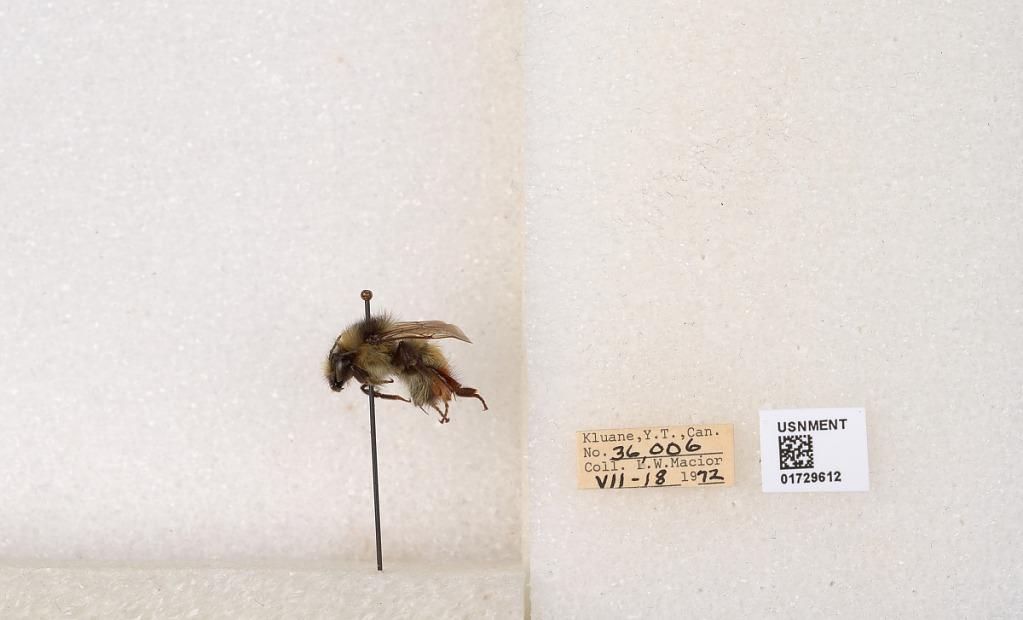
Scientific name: Bombus flavifrons Cresson
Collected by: L. Macior
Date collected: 1972-7-18
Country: Canada
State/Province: Yukon Territory
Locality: Kluane National Park and Reserve
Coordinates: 60.7493, -139.504